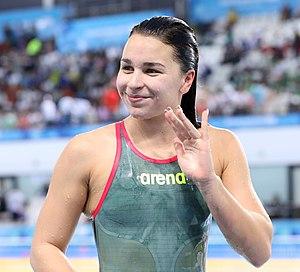
Ajna Evelin Késely est une nageuse hongroise spécialiste de la nage libre.